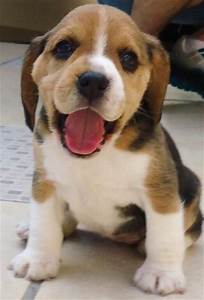
Label: dog